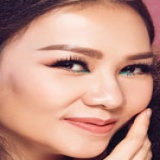
ca sĩ Thu Minh